Pyridine

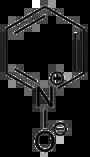
Structure of pyridine "N"-oxide

Some electrophilic substitutions on the pyridine are usefully effected using pyridine "N"-oxide followed by deoxygenation. Addition of oxygen suppresses further reactions at nitrogen atom and promotes substitution at the 2- and 4-carbons. The oxygen atom can then be removed, e.g., using zinc dust.